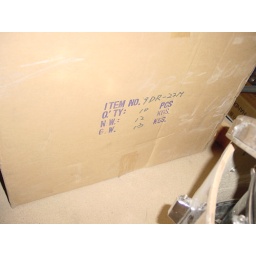
Wooden hoops 22&amp;quot; varnish in shiny red like tams below.Amount 10